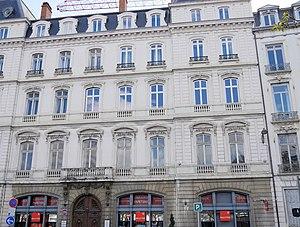
Maison de Murard
Louis-Antoine-Maurice Bresson, né le 2 mai 1817 à Lyon et mort dans cette même commune le 27 avril 1893, est un architecte français. Il jouera un rôle majeur dans l'histoire architecturale française du XIXe siècle. Ses œuvres sont très importantes à Lyon et dans les régions voisines. Il fut membre de la société académique d’architecture de Lyon, de la société topographie historique, de l’académie des sciences, Belles lettres et arts devant laquelle il prononça lors de sa réception un discours sur l’architecture religieuse du IVe siècle av. J.-C. au XIIIe siècle ou encore de la société des Numismates de France. L’architecte construisit des immeubles de rapport, il édifia ou restaura des châteaux et des lieux de culte en associant modernité et tradition. Le catalogue de ses travaux répertorie une douzaine d’églises, une dizaine de chapelles, plus d’une vingtaine de collège et couvents, dix-huit châteaux construits ou restaurés par ses soins, une vingtaine de maisons et hôtels à Lyon.